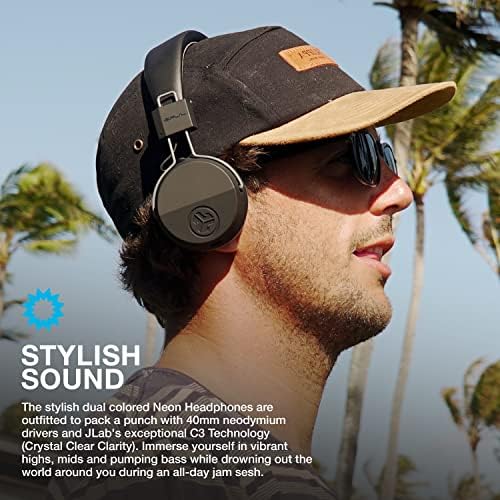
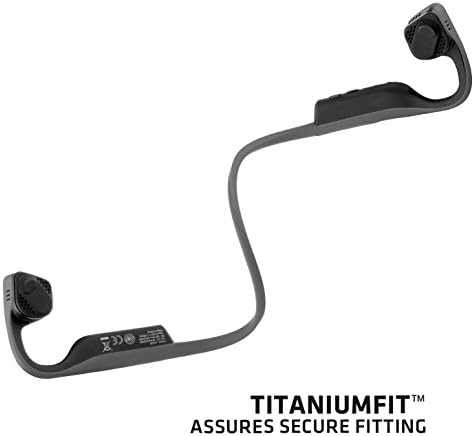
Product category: headphones
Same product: no